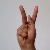
The image shows a hand gesture representing the letter 'K' in Indian Sign Language.